Pat Toomey

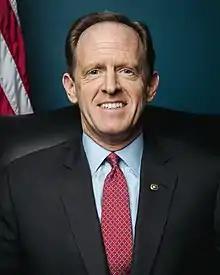
Official portrait, 2018

Patrick Joseph Toomey Jr. (born November 17, 1961) is an American businessman and politician who served as a United States senator from Pennsylvania from 2011 to 2023. A member of the Republican Party, he served three terms as the U.S. representative for , from 1999 to 2005.